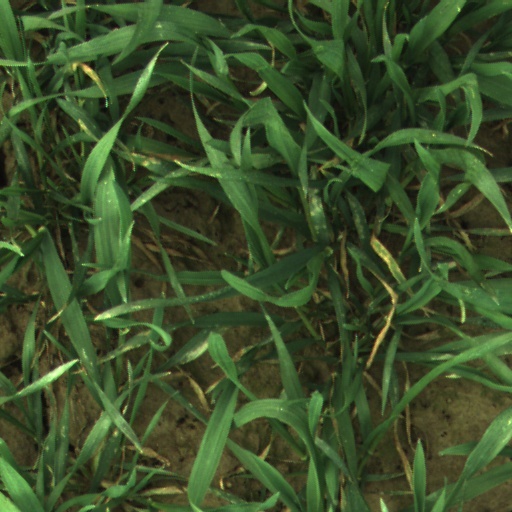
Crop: wheat